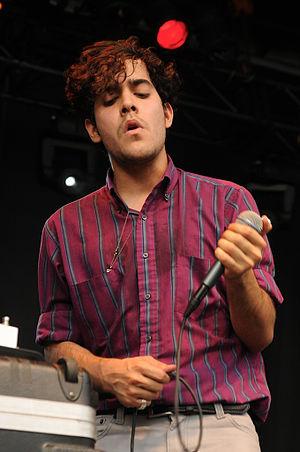
Neon Indian est un groupe américain de musique électronique fondé en 2008 à Denton. La musique est composée par Alan Palomo qui est rejoint sur scène par d'autre musiciens lors des concerts. Le groupe a pour origine la chanson Should Have Taken Acid With You qu'Alan écrivit à une amie après un rendez-vous raté durant lequel ils avaient prévu de consommer du LSD. L'amie en question apprécia beaucoup la chanson et encouragea le musicien à continuer la musique sous le pseudonyme Neon Indian